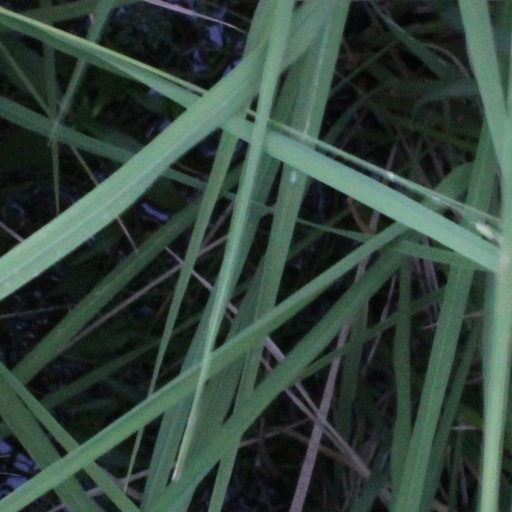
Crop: rice